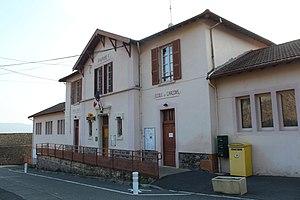
Mairie de Jullié.
Jullié est une commune française située dans le département du Rhône, en région Auvergne-Rhône-Alpes.